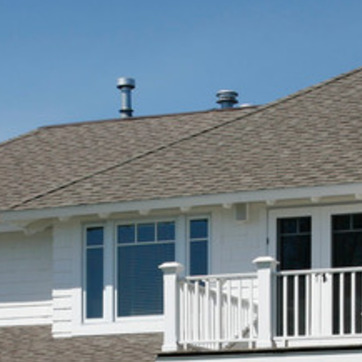
Material: other